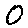
Label: 0